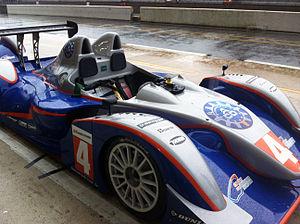
Prototype Pescarolo aux couleurs de l'Automobile Club de l'Ouest et utilisé pour l'école de pilotage sur le Circuit Bugatti du Mans.
L'Automobile Club de l'Ouest est une association loi de 1901 française, de défense des usagers de la route, et fondée en 1906 par des pionniers de l'assurance mutuelle et de l'automobile. Elle fut conçue pour assurer l'organisation du premier grand prix de l'ACF qui eut lieu en juin 1906 sur le circuit de la Sarthe créé pour l'occasion.